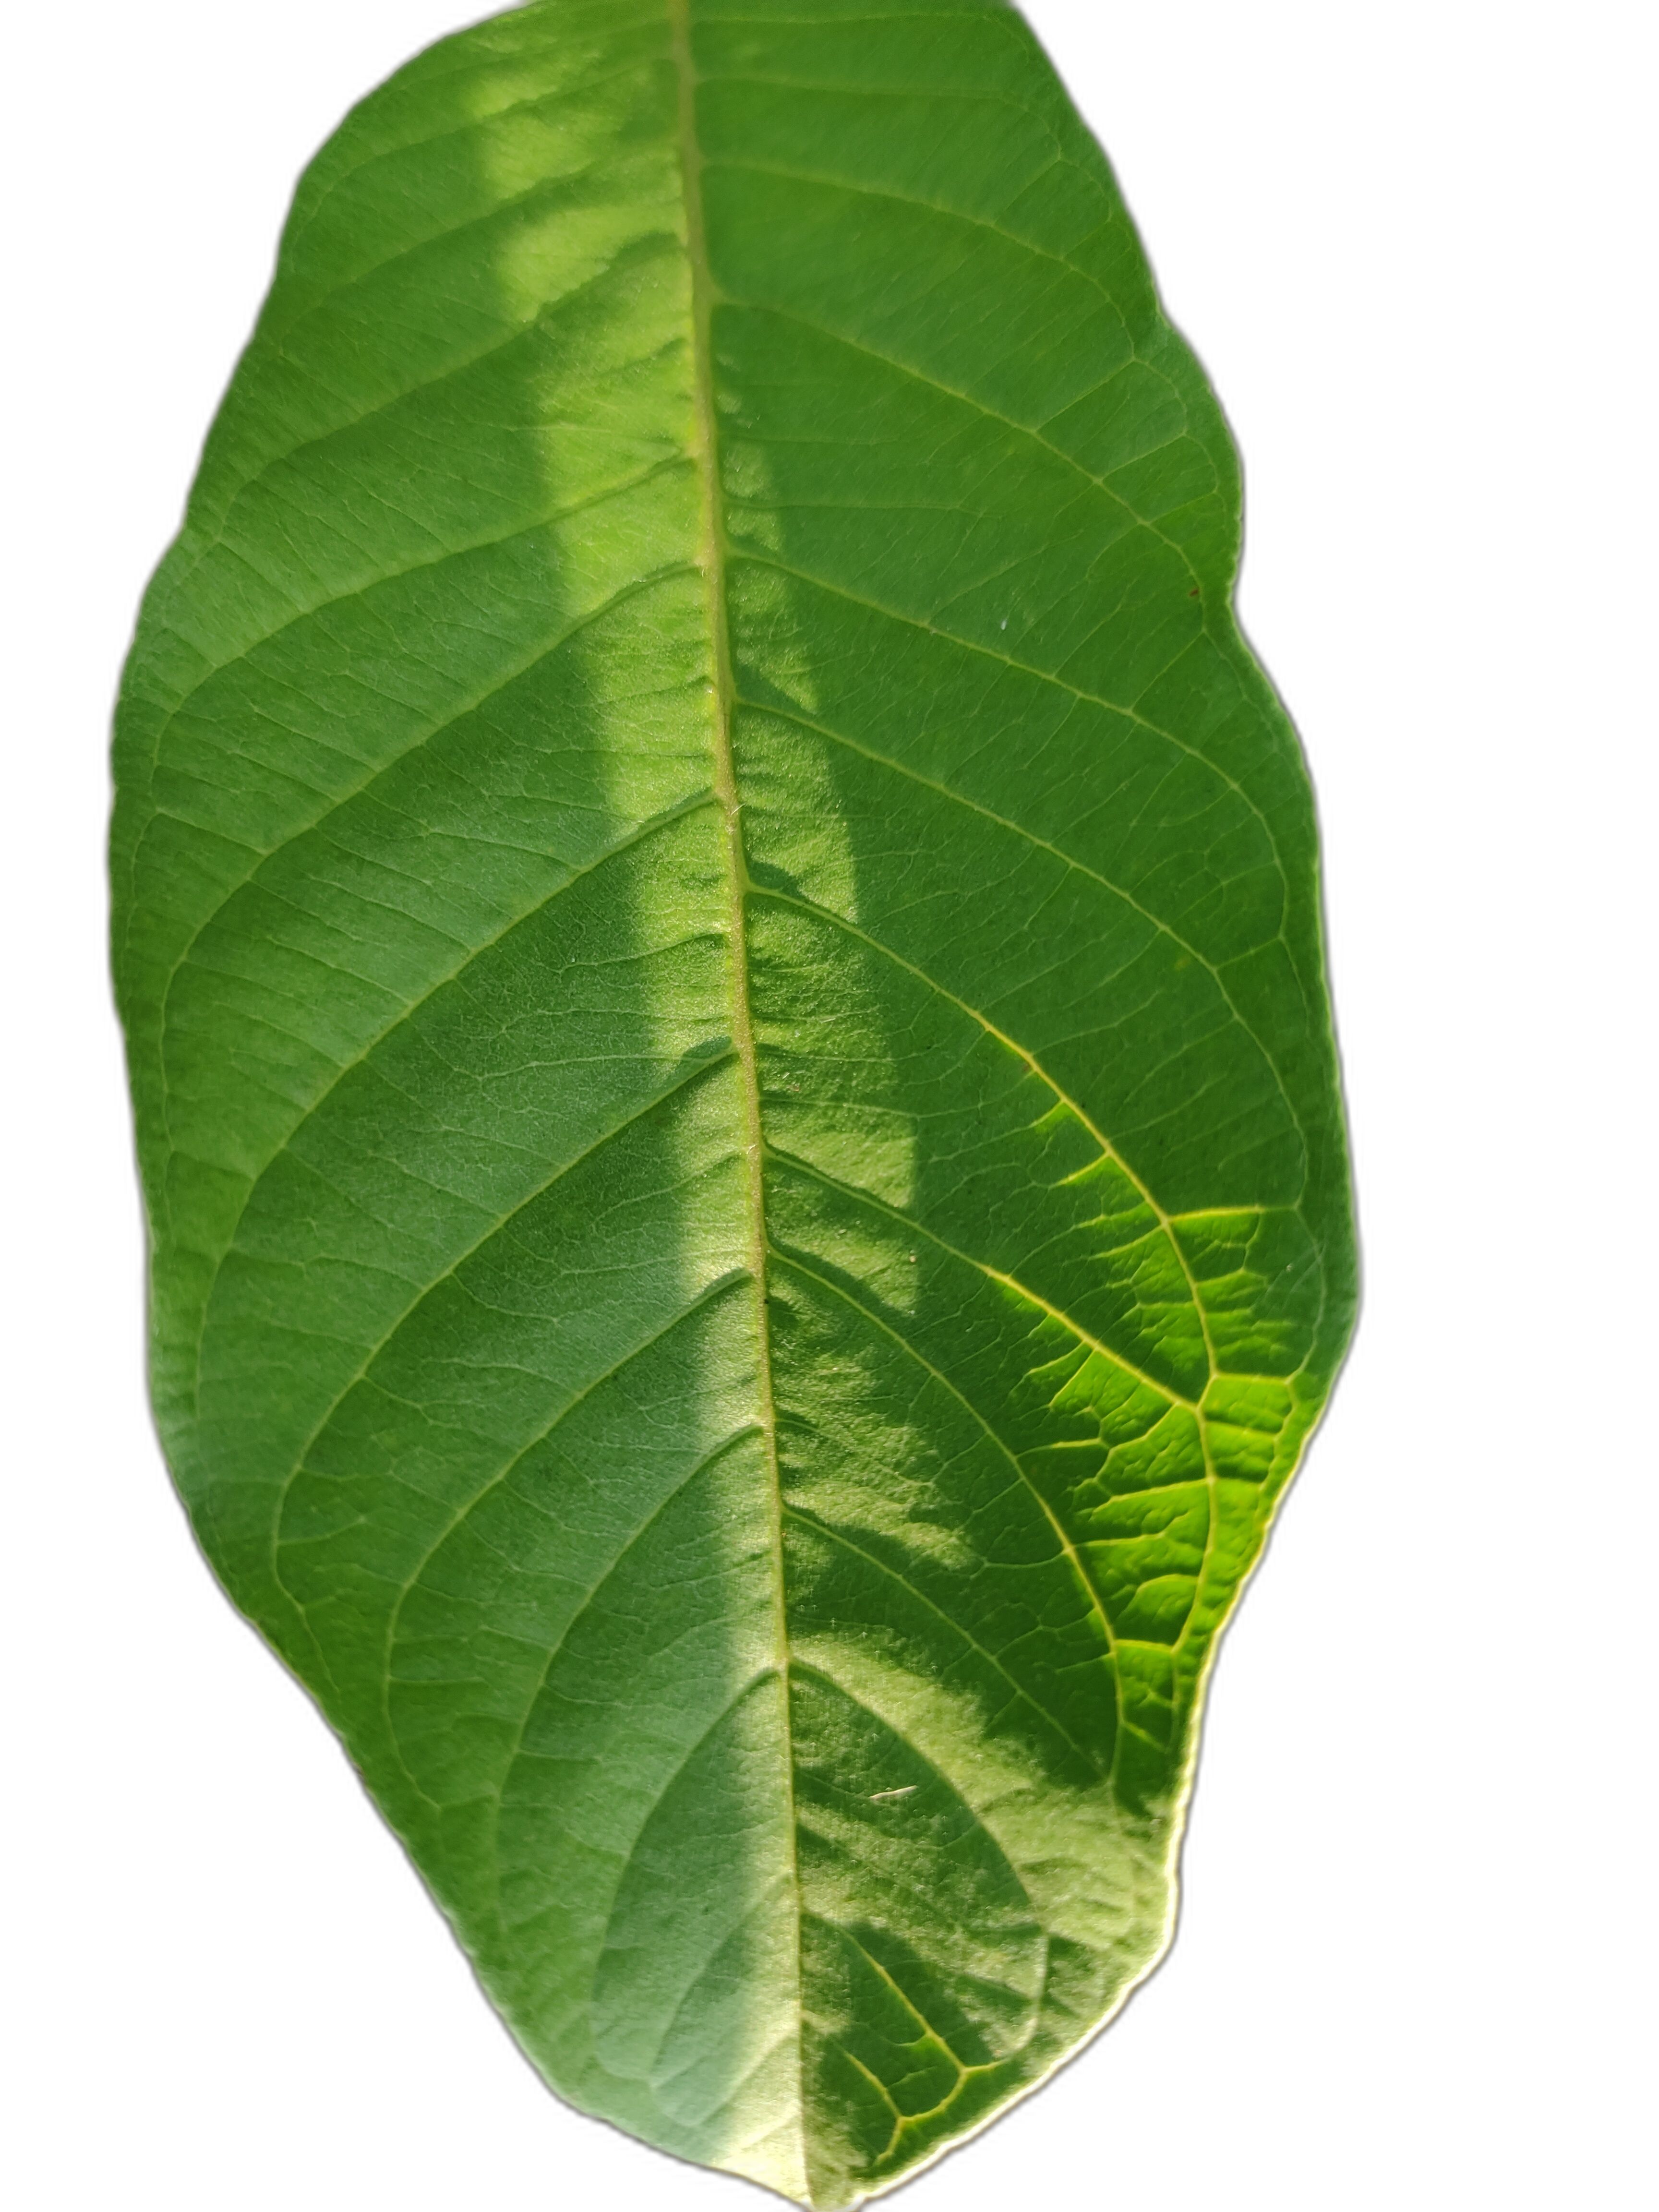
Plant part: leaf
Disease: Healthy